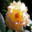
Label: rose